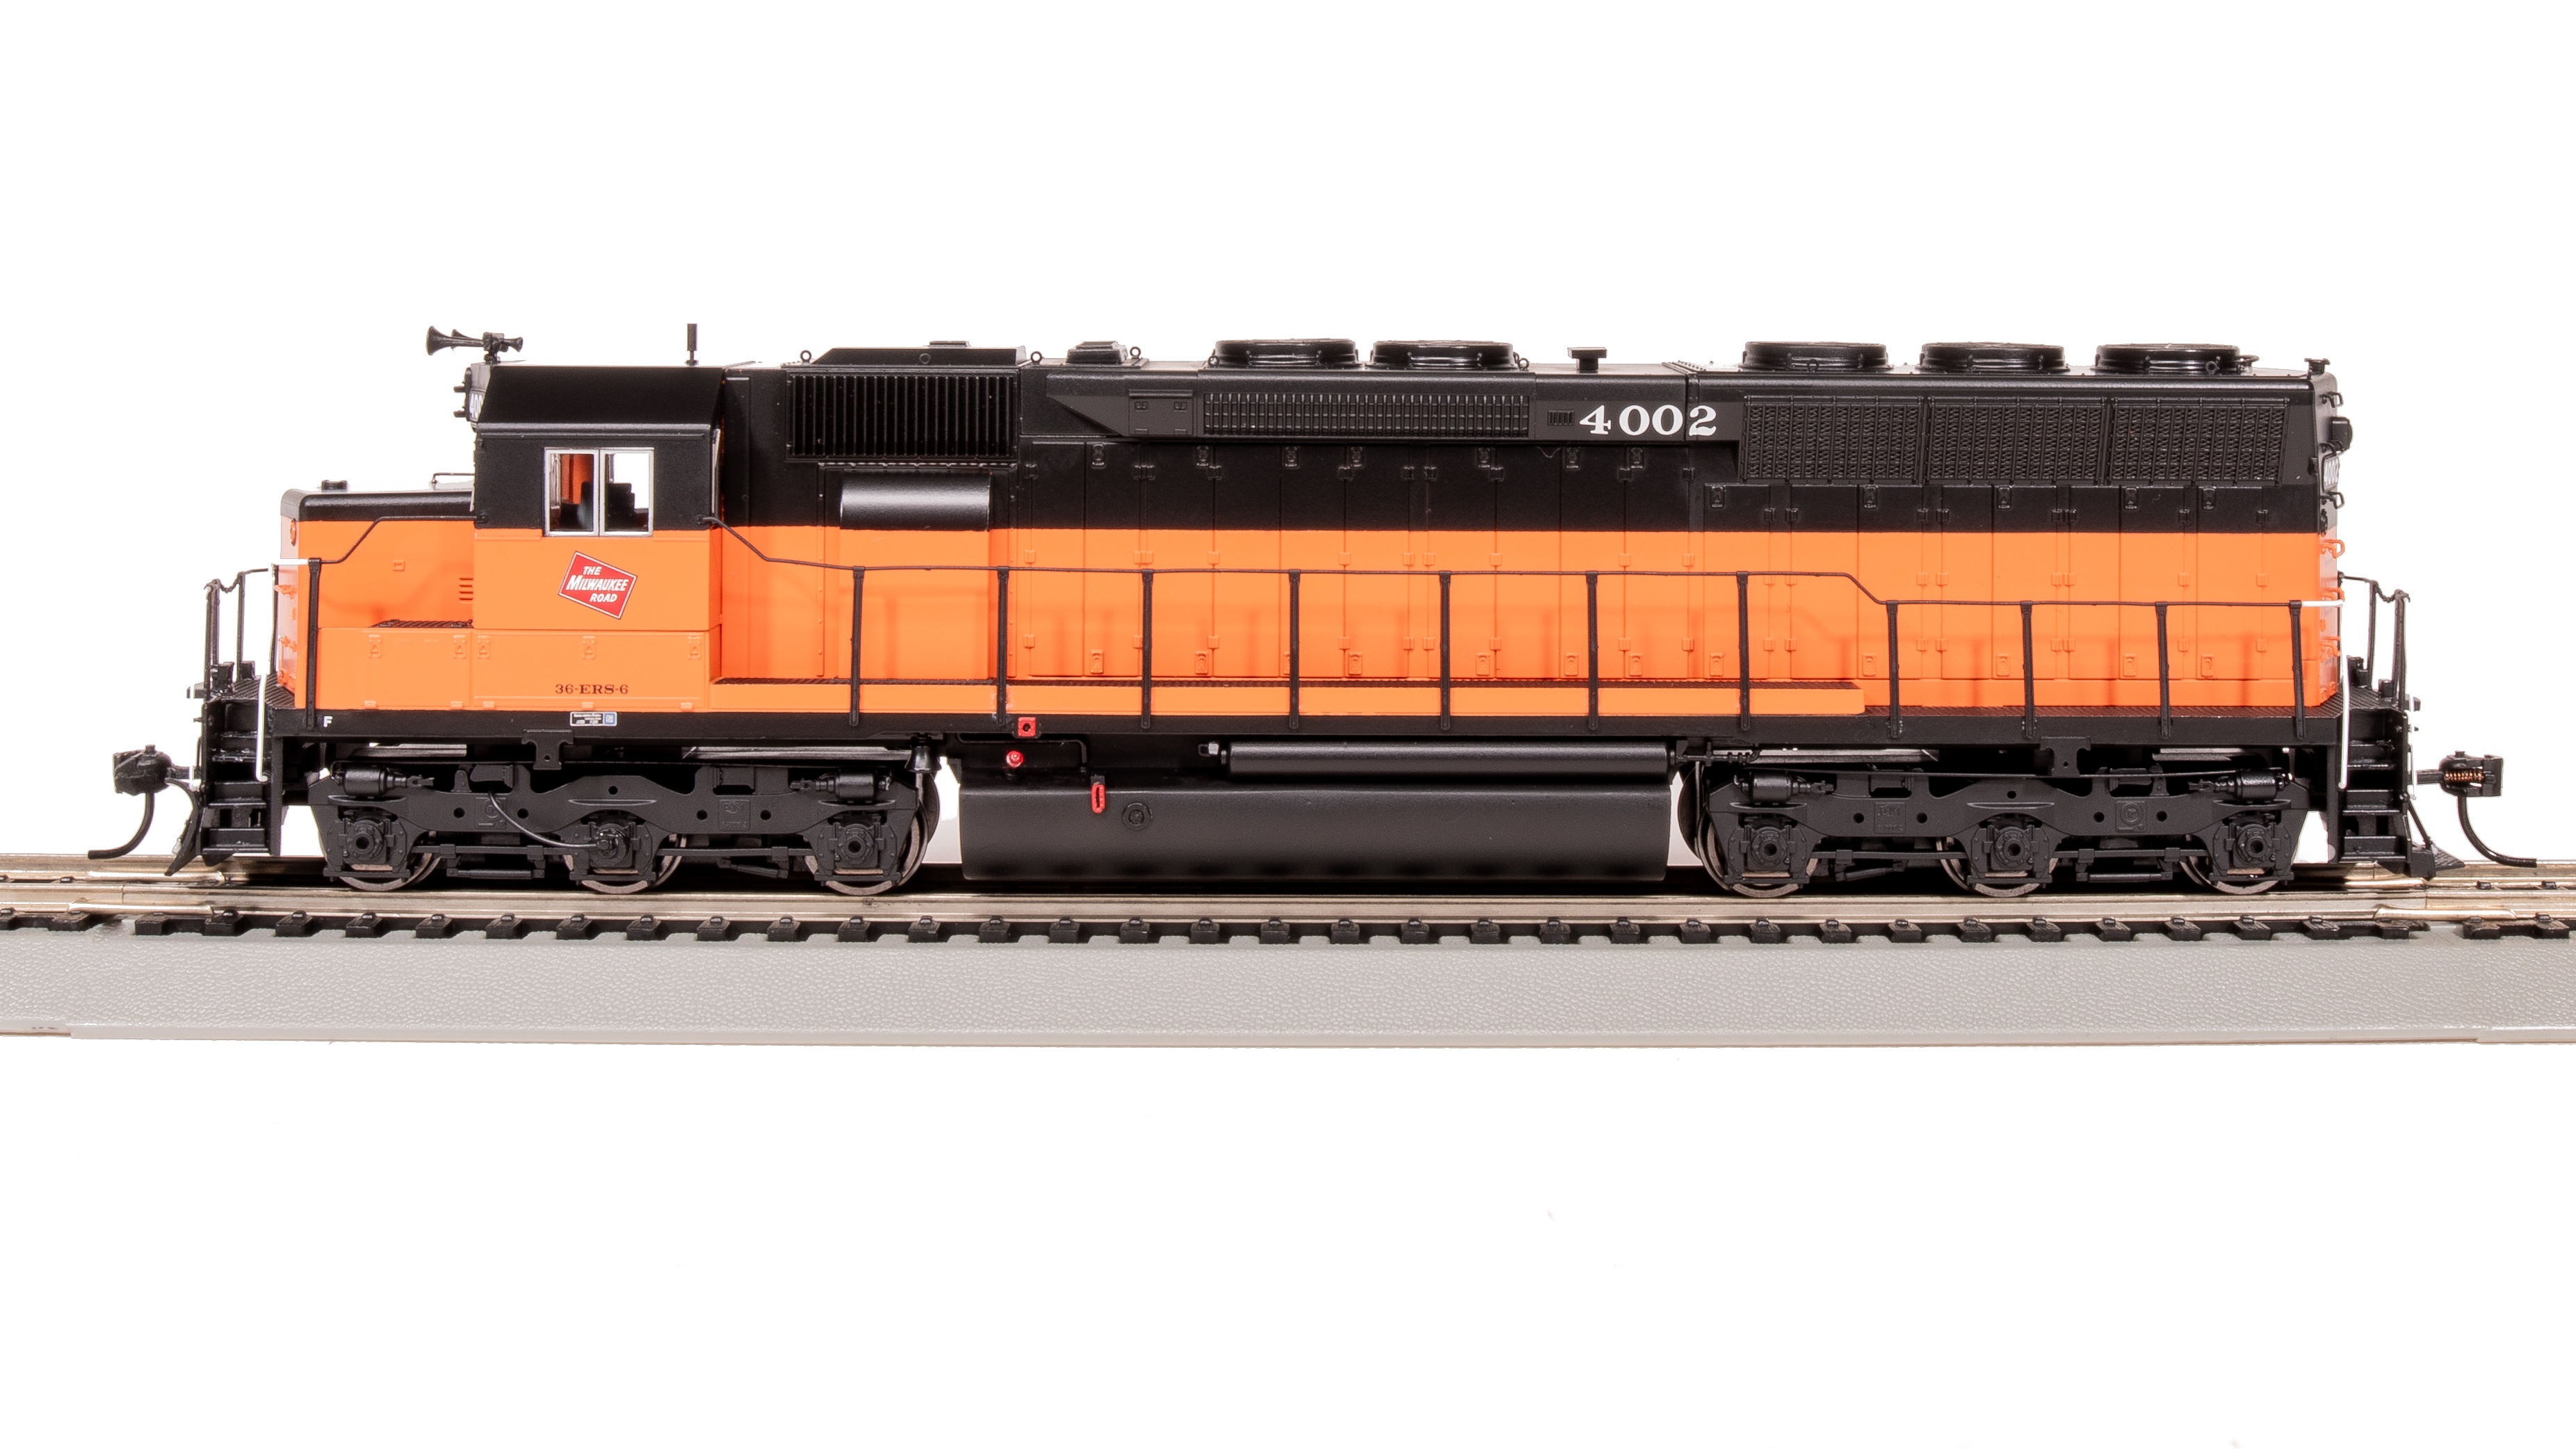
7938 EMD SD45, MILW 4002, Delivery Scheme, Paragon4 Sound/DC/DCC, HO
Built on the same frame as the SD40, SD38 and several other EMD staples, EMD produced 1,260 SD45s between Decembers 1965 and 1971. These freight haulers sported EMD's 645E3 20-cylinder engine which had 3,600HP output. EMD's SD45s served on the Burlington Northern, Southern Pacific, Santa Fe, Pennsylvania, Great Northern, UP, NP and many other railroads. Today, locomotives are currently preserved at the GN Railway Historical Society, the St Louis Museum of Transportation, the Virginia Museum of Transportation, the Utah State Railroad Museum, the Illinois Railway Museum and the Lake Superior Railroad Museum. Each of our Paragon4 Series SD45 models has our newest Paragon4 Sound/DC/DCC control system featuring Rolling Thunder, and is equipped with integral GoPack capacitor packs. All of our models have road-specific details and lighting. List of individually controllable lights in our EMD SD45 models: Headlight Rear Light Mars Light (SP only) Numberboard Lights (Front & Rear) Front Classification Lights Rear Classification Lights Emergency Light (SP only) Rotary Beacon (ATSF, BN, UP) Cab Light Road-specific detail options in this production, prototypically accurate for each road name: Two short hood options Three truck sideframe options Three sunshade options Dynamic brake hatch style Wind Deflector/Mirror Cab Window Armrest type Cab roof antenna type and location Rotary beacon type/location Front headlight arrangement type Rear number board type Radiator fan type Four front pilot options Four rear pilot options AC on cab roof - ATSF only Multiple MU Receptacle arrangements Prototypically accurate bell placement Industry-leading Model Features: Paragon4 Sound & Control System featuring ROLLING THUNDER Integral Dual-Mode Decoder with Back EMF for Superb Slow Speed Operation in DC and DCC Precision Drive Mechanism Engineered for Heavy Towing and Smooth Slow Speed Operation All Wheel Electrical Pick-up ABS Body with Die Cast Chassis for Maximum Tractive Effort Premium Caliber Painting Prototypically Accurate Paint Schemes and Road Numbers Many Separately Applied Details such as Handrails, Grab Irons, Horn, Bell, Wipers, and Etched Metal Grills Prototypical Light Operation - accurate for each paint scheme Prototypically Accurate Sounds for the EMD SD45 Diesel Locomotive Metal Kadee-compatible Couplers (2) Will Operate on Code 70, Code 83, and Code 100 Rail Minimum Operating Radius: 18 inches Broadway Limited Imports is proud to introduce Paragon4: The new benchmark for premium HO sound-equipped locomotives. These DC and DCC-Sound equipped locomotives feature the ALL-NEW Paragon4 sound and control system. Each Paragon4 locomotive comes with BLI's own integral DCC Decoder factory installed. Paragon4 locomotives offer Dual Mode DC and DCC operation with superb back EMF motor control, improved DC motor control, built-in capacitor pack for more reliable electrical pick-up, industry best on-board sound with Rolling Thunder functionality, Pro Lighting Mode for prototypical light control, Switcher model for precise low speed control, recordable DCC operation for automated playback, and the same excellent detail level as Broadway Limited's Paragon3 Series models. Paragon4 Sound & Control System Features: Operates in DC & DCC with improved DC speed control (use DCMaster for DC Sound) Built-In extra capacitance to navigate imperfect track Pro Lighting Mode offers individual control of all lights on model Switcher Mode for precise low speed control Record & Play Operation - Records and plays back sounds and movements once or repeatedly for automatic operation High Resolution Audio Quillable Horn for various whistle lengths and patterns Choice of 3 selectable Horns Alternate Whistle / Horn where applicable for locomotive with air horn and steam whistle - both the main whistle and alternate can be easily played Adjustable bell ringing interval for faster or slower bell Numerous user-mappable functions with available keys Multiple realistic passenger and crew sounds play on command Grade Crossing Automatic Signal Automatic Forward / Reverse Signal Prime Mover sound intensity varies with load Individually adjustable sound volumes for each effect EZ Reset Button for quick return to factory default settings **Specifications on this page subject to change.
Brand: Paragon4
Category: Arts & Entertainment > Hobbies & Creative Arts > Model Making > Model Trains & Train Sets